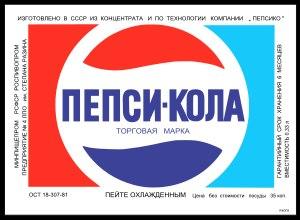
Homo zapiens est le titre du roman de Viktor Pelevine sur la génération russe, qui est devenue adulte et s'est formée au point de vue politique durant les années 90, à l'époque des réformes politiques et économiques de Boris Eltsine. L'action du roman se déroule à Moscou, durant ces années 1990. Le héros principal du roman est Babylen Tatarski, un jeune homme intelligent, diplômé de l'Institut de littérature Maxime-Gorki.Il a reçu un prénom inhabituel, choisi par son père, du fait de son admiration pour le poème sur Baby yar, dont il reprend les deux premières syllabes Baby, et, en même temps, pour Vladimir Lenine qui termine le prénom avec la syllabe Len. Tatarski est une image de la Génération P, des années soixante-dix en URSS.